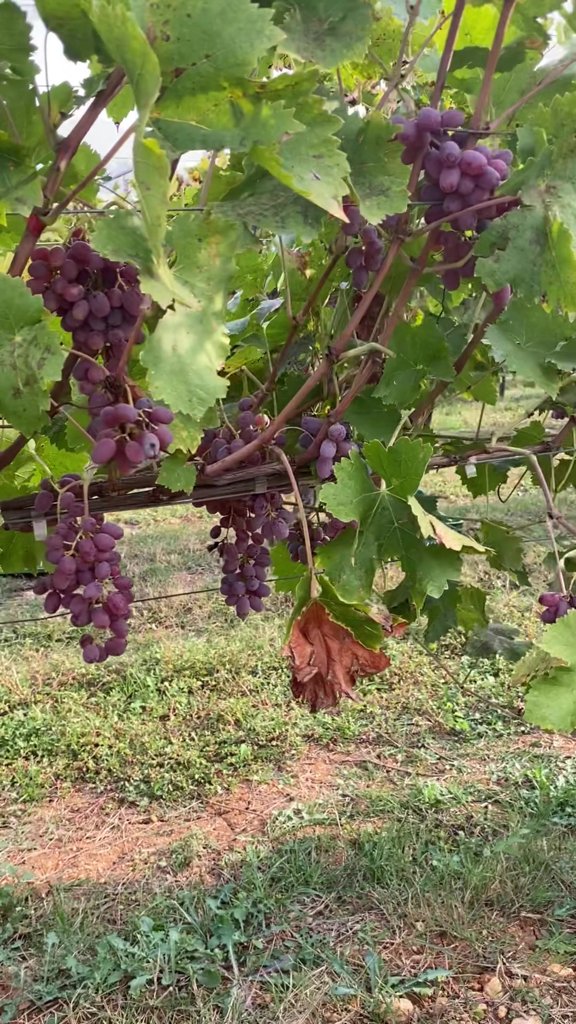
Berries visible: 208
Grape clusters: 9